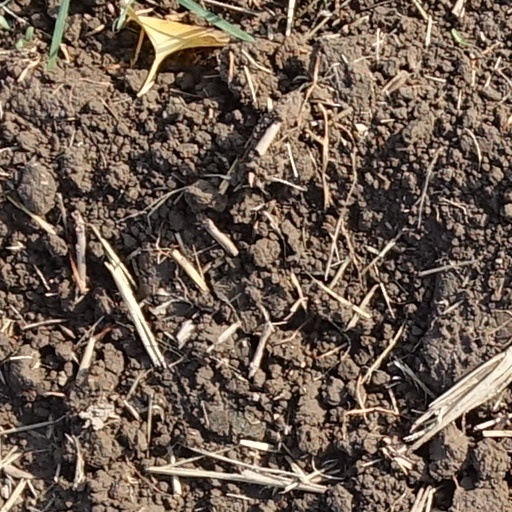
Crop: wheat